It (miniseries)

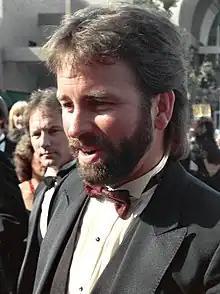
John Ritter had made several attempts to appear in a King adaptation before he worked on "It".

Given that the shooting entailed an adult cast with child counterparts, Wallace sought to have the adult actors meet with the children playing the younger versions of their characters: "We made a point of bringing the adult and children actors together for a couple of days, even though it was costly, since the adults and the kids have no scenes together." For Ritter and Crane, the two looked very different, which meant they had to make similar the young and adult versions of Ben through actions and facial expressions.